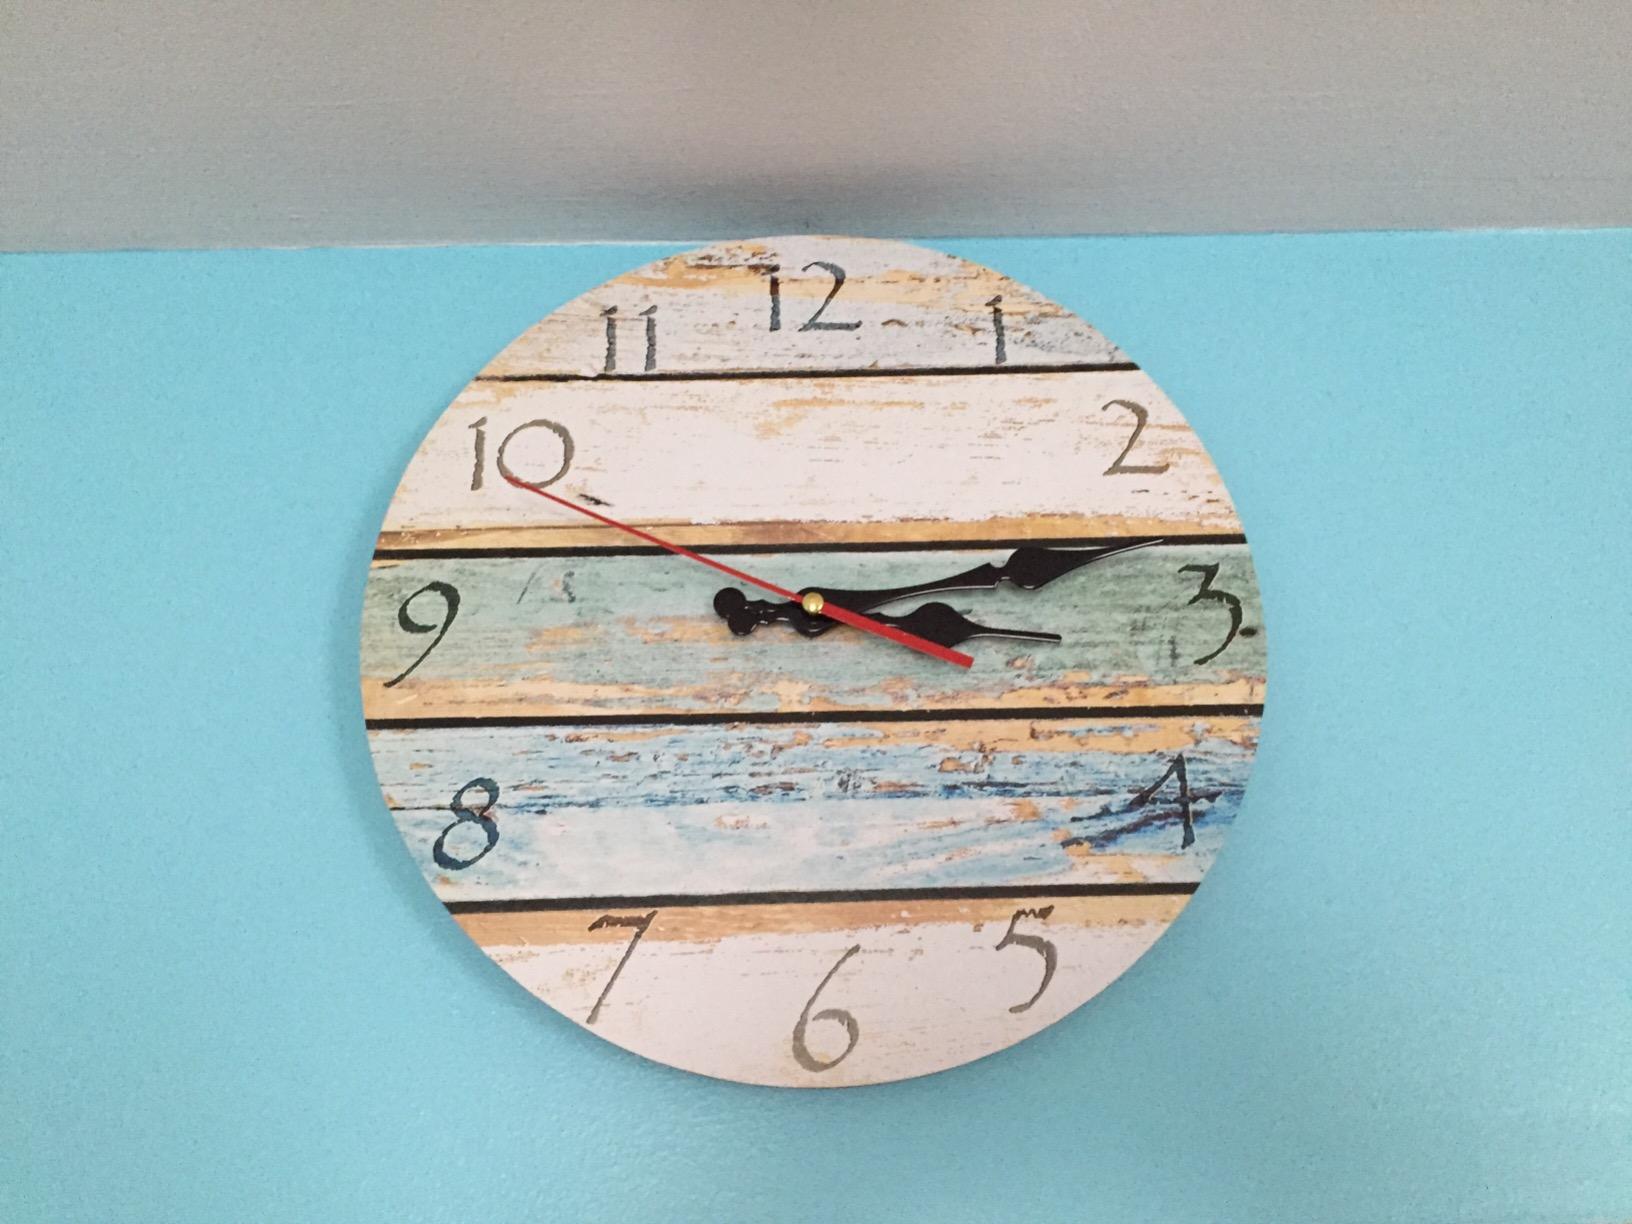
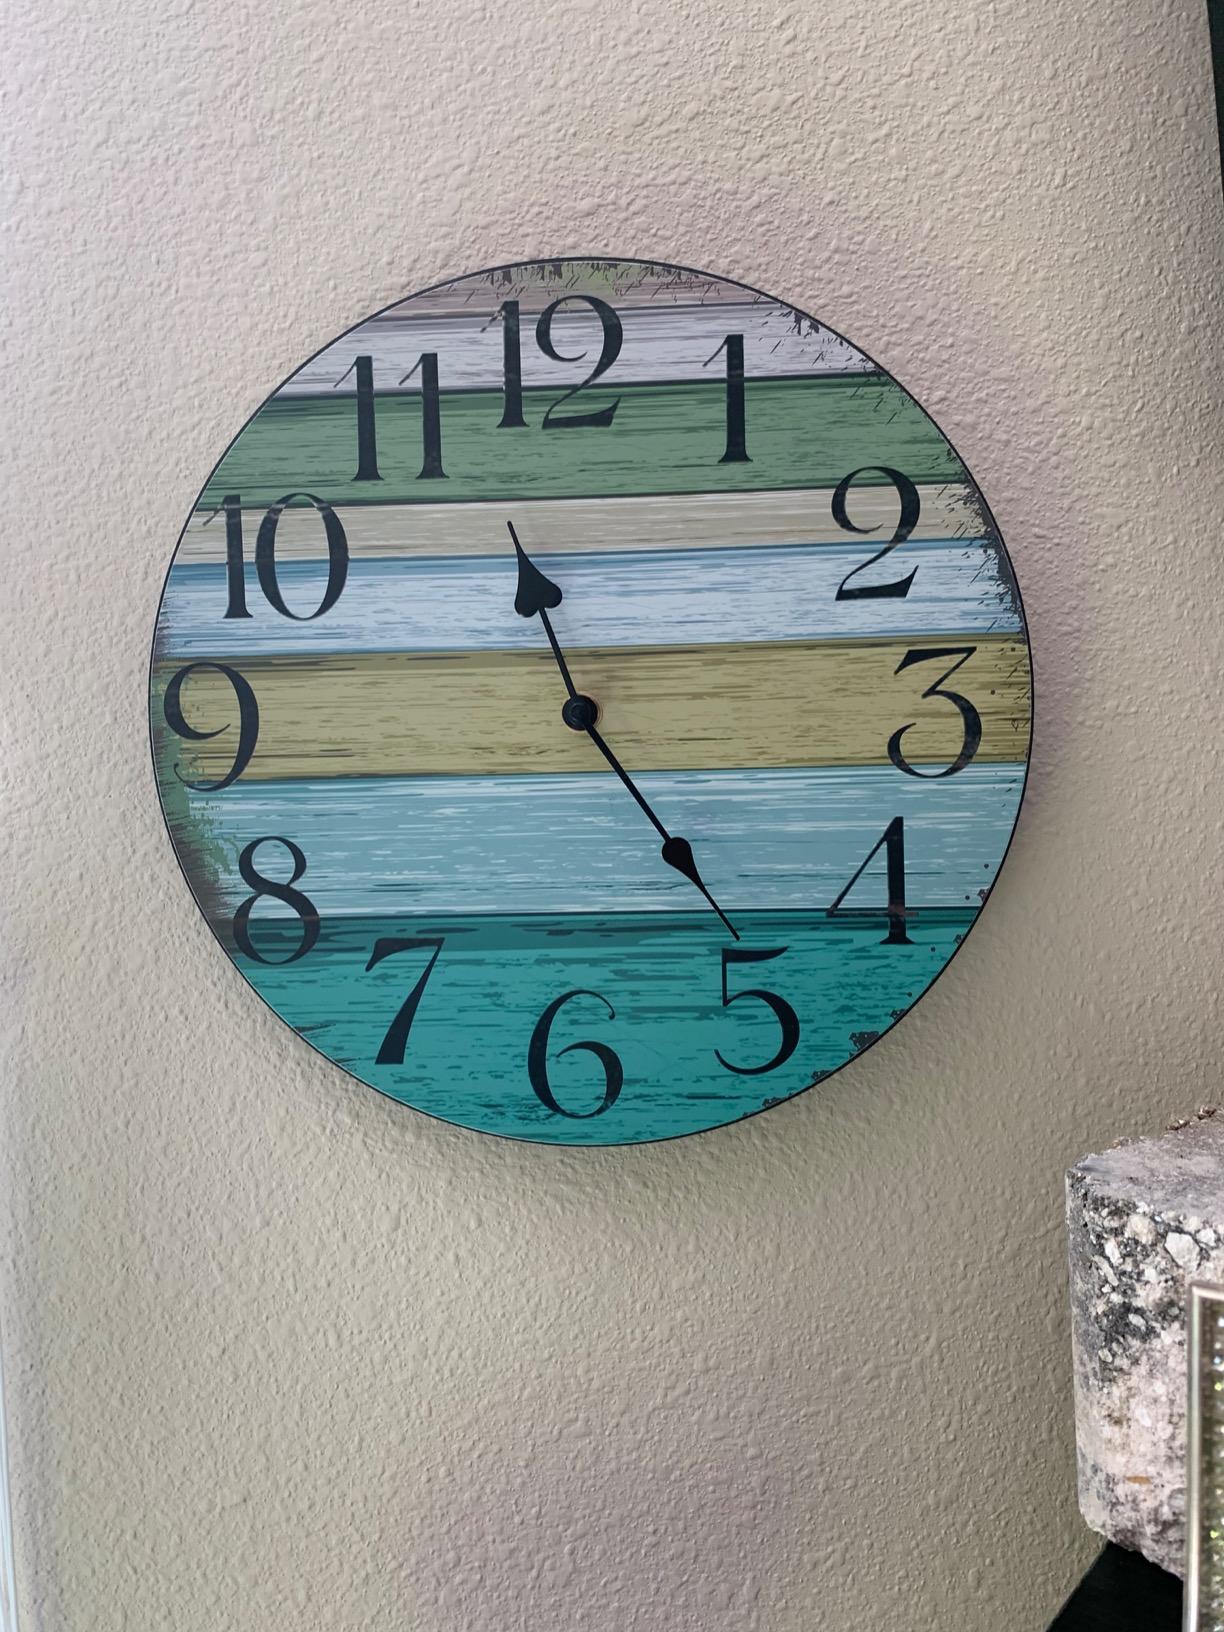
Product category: clock
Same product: no